Chasseurs on Horse of the Young Guard

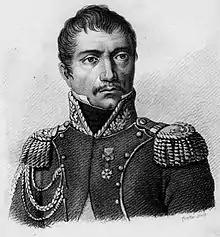
General Eugène Merlin, commanding the 2nd Regiment of Garde horse chasseurs during the Hundred Days. Engraving of 1818.

Under the decree of March 6, 1813, the Imperial Guard mounted chasseur regiment was increased from five to nine squadrons of 250 men each, with only the 1st, 2nd, 3rd, 4th and 5th retaining the name Old Guard. The 6th, 7th, 8th and 9th squadrons, known as "second chasseurs", were recruited from conscripts and cavalrymen supplied by the French departments. The salary was the same as for line cavalry, but with the supplement granted to troops from the Paris garrison.